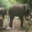
Label: elephant